McMahon–Hussein correspondence

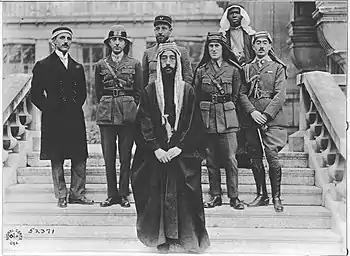
Emir Faisal's party at Versailles, during the Paris Peace Conference of 1919. At the centre, from left to right: Rustum Haidar, Nuri as-Said, Prince Faisal, Captain Pisani (behind Faisal), T. E. Lawrence (known as "Lawrence of Arabia"), unknown, Captain Tahsin Qadri.

One day before the end of the war with the Ottomans, the British Foreign Office discussed T.E. Lawrence's "Sherifian Plan", in which Hussein's sons were proposed as puppet monarchs in Syria and Mesopotamia. Part of the rationale was to satisfy a belief among the British public that a debt was owed to the Hashemites under the McMahon correspondence. Of Hussein's sons, Faisal was Lawrence's clear favourite, while Ali was not considered a strong leader; Zaid was considered to be too young, and Abdullah was considered to be lazy.